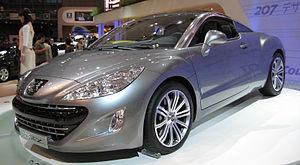
La Peugeot RCZ est un coupé sportif fabriqué par Peugeot. Elle est officiellement présentée au Salon de Francfort 2009. Elle est assemblée chez Magna Steyr en Autriche, du groupe Magna International, à un rythme maximal de 70 véhicules par jour. Les commandes sont possibles depuis le 16 novembre 2009 tandis que les premiers clients ont été livrés le 22 avril 2010. Elle est produite jusqu'à fin septembre 2015 et n'est pas remplacée.